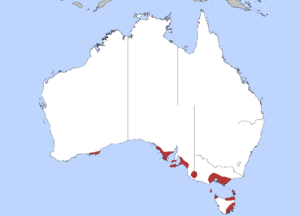
Le Céréopse cendré est une espèce d'oiseau de la famille des Anatidés. C'est la seule espèce du genre Cereopsis. Cet ansériné est en réalité apparenté au Coscoroba blanc.